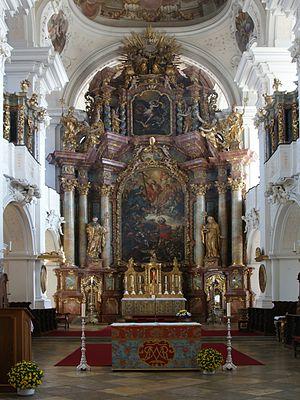
Altar centrale ( 1703 ) de l'église à Monastère de Niederaltaich
L'abbaye de Niederaltaich est une abbaye bénédictine fondée en 731 par le duc Odilon de Bavière. Elle se trouve sur le territoire de la commune de Niederalteich, au bord du Danube, et est consacrée à saint Maurice. Elle fait partie de la congrégation bénédictine de Bavière.